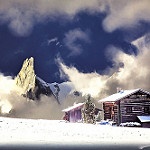
Scene: Outdoor